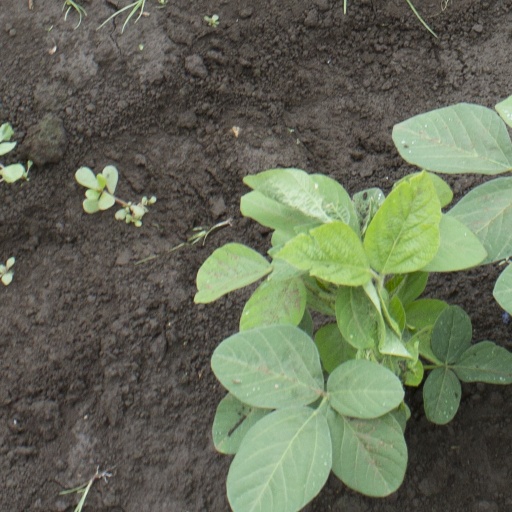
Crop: soybean